Sisa Waqa

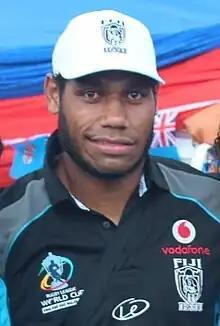
Waqa in 2013

On 22 February 2013, Waqa played in the Storm's World Club Challenge match against 2012 Super League premiers Leeds Rhinos, Waqa played on the wing in the Storms' 18–14. After the WCC victory, Waqa injured his hand on a piece of glass in a hotel room incident missed first 8 weeks of the 2013 season. Waqa played in 22 matches and scored 12 tries for the Storm in the 2013 NRL season. Waqa was named in the Fiji squad for the 2013 World Cup. Waqa played in 4 matches.